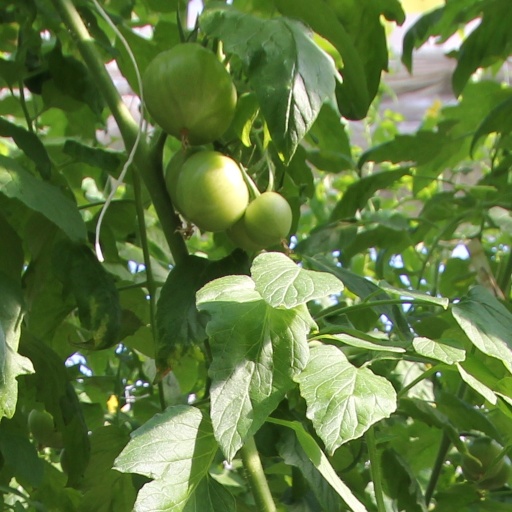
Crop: tomato